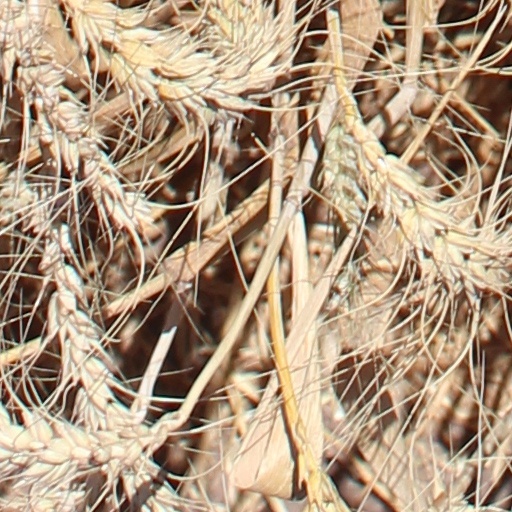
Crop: wheat